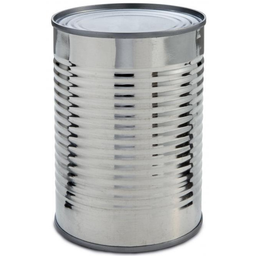
Label: metal